Gerontoformica

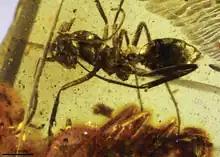
"G. robustus" holotype

The species is distinguished by a stout mesosoma that is about 30% as high as it is long. The species is noted for having the largest size variation between individual workers, with the body lengths of the three type specimens raging between . The size variation is an almost 40% difference between the smallest worker specimens and the largest. The head is blocky, having rounded edges, an overall square shape, and a flattened area between and behind the two compound eyes. There are rounded rectangular carinae surrounding each of the oval eyes, and the ocelli are placed equidistantly from each other on the flat area of the head. There are scattered short setae on both gena and the clypeus. The lower margin of the clypeus has 20 denticles and a row of eight to ten longer setae that point toward the mandibles. The mesosoma is smooth with little sculpturing other than the protruding spiracles and the deep distinct metanotal groove. Gasteral segment 1 has a distinct forward pointed hook like projection on the underside, while gasteral segment 4 has a fringe of setae along the back edge. Given the thick body of the species, the name "robustus", from the Latin for "strong", was chosen.